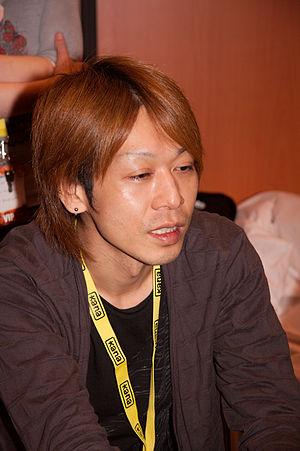
Séance de dédicaces avec Plastic Tree lors de la Chibi Japan Expo 2007 (Paris, France).